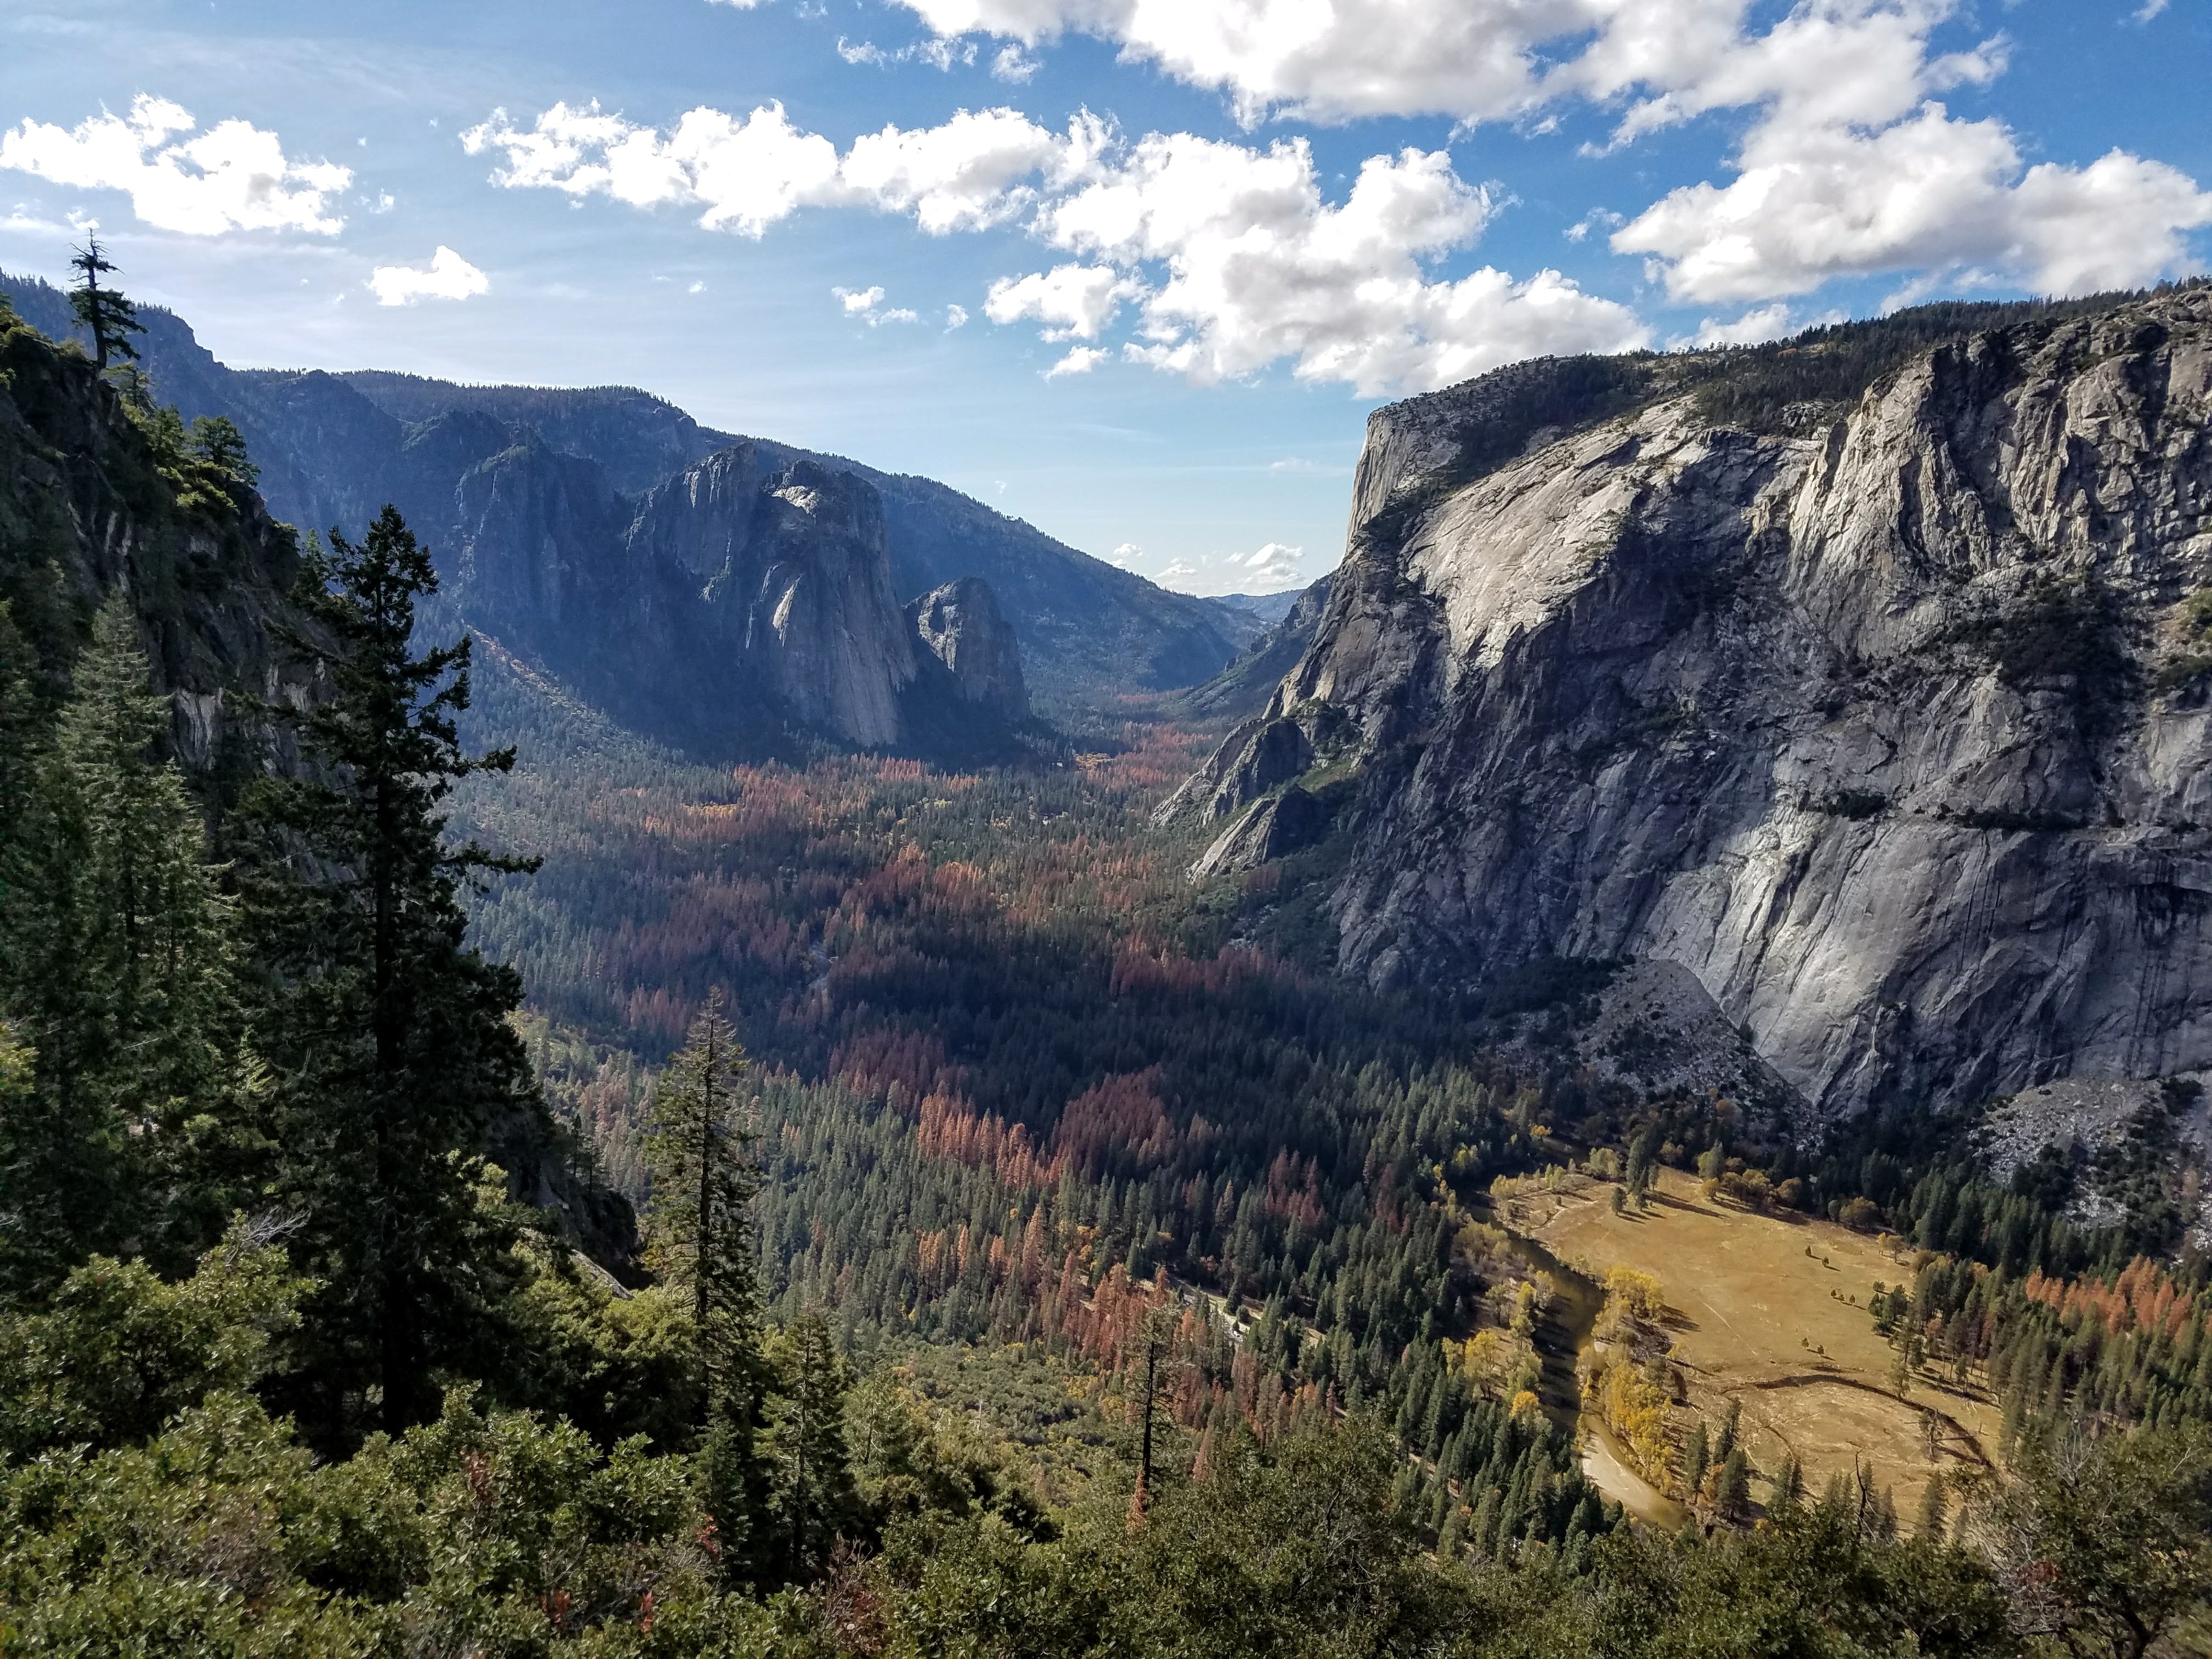
landscape, tree, nature, forest, rock, wilderness, mountain, cloud, sky, sun, sunlight, hill, valley, mountain range, travel, yosemite, formation, cliff, natural, scenery, canyon, tourism, highland, terrain, national park, ridge, clouds, massif, geology, ravine, plateau, escarpment, fell, cirque, depression, batholith, nature reserve, mountain pass, biome, continental divide, mountainous landforms, shrubland, plant community, mount scenery